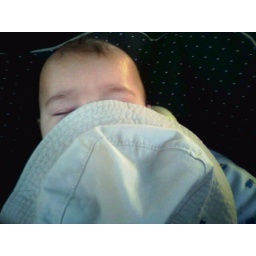
camera phone pic of Alex sleeping in his car seat. summer 2005